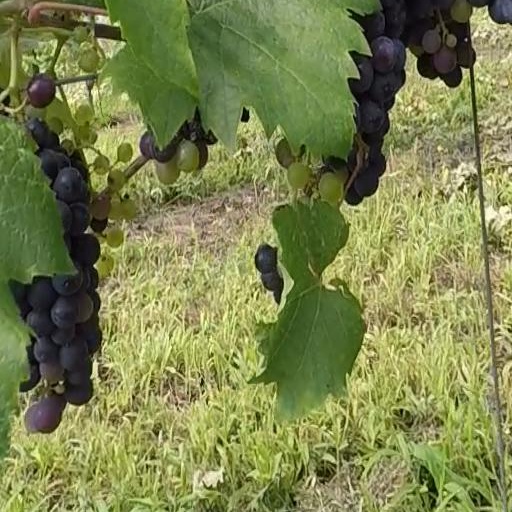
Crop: grape